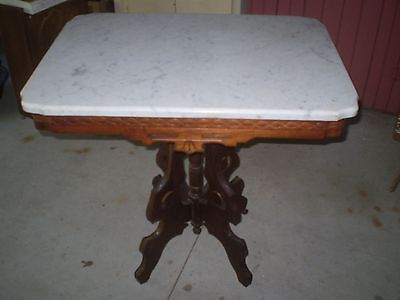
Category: table